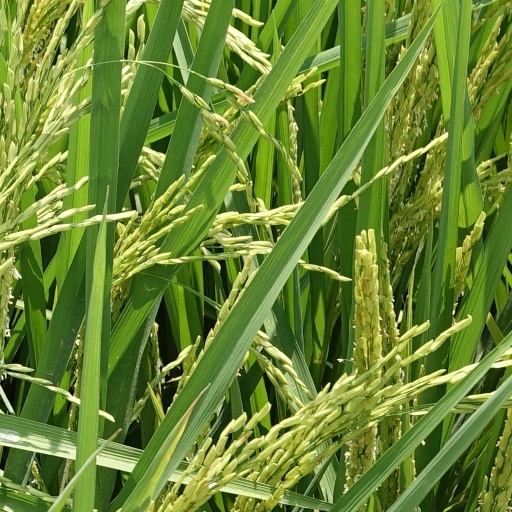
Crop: rice